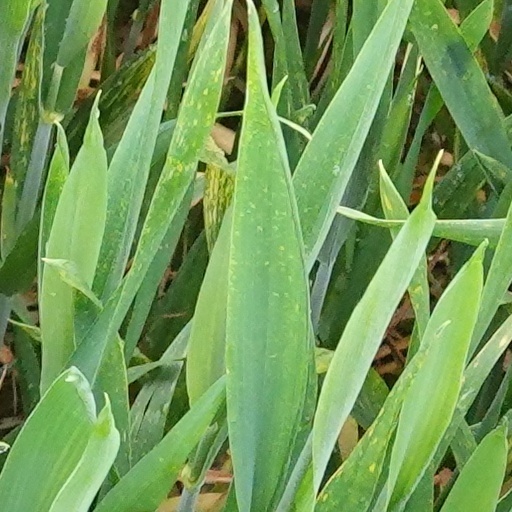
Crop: wheat